Takashi Esaki

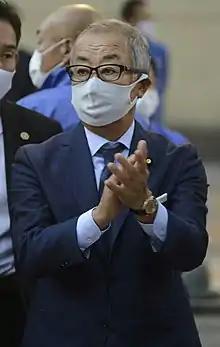
Esaki in 2020

is a Japanese politician from the Constitutional Democratic Party of Japan. He serves as member of the House of Councillors as a national proportional representative.